Mark Norman (Canadian naval officer)

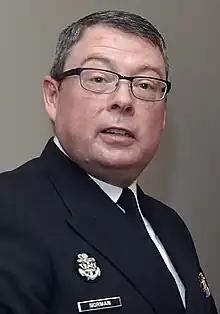
Norman in 2015

Vice-Admiral (Ret'd) Mark A. G. Norman, (born 1963 or 1964) is a retired Royal Canadian Navy officer. He took up the post of Vice Chief of the Defence Staff of Canada on August 5, 2016. He was temporarily relieved of the post on January 16, 2017, and was permanently removed on June 27, 2018, accused of having released sensitive government information to affect a procurement of naval supply ships, which potentially constituted a breach of trust. In 2019, charges against him were dropped by the Crown because there was "no reasonable prospect of conviction." Norman subsequently received an "all-party" apology from the House of Commons, a settlement of claims, and full reimbursement of legal fees incurred by him.